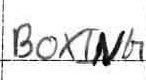
Label: boxing